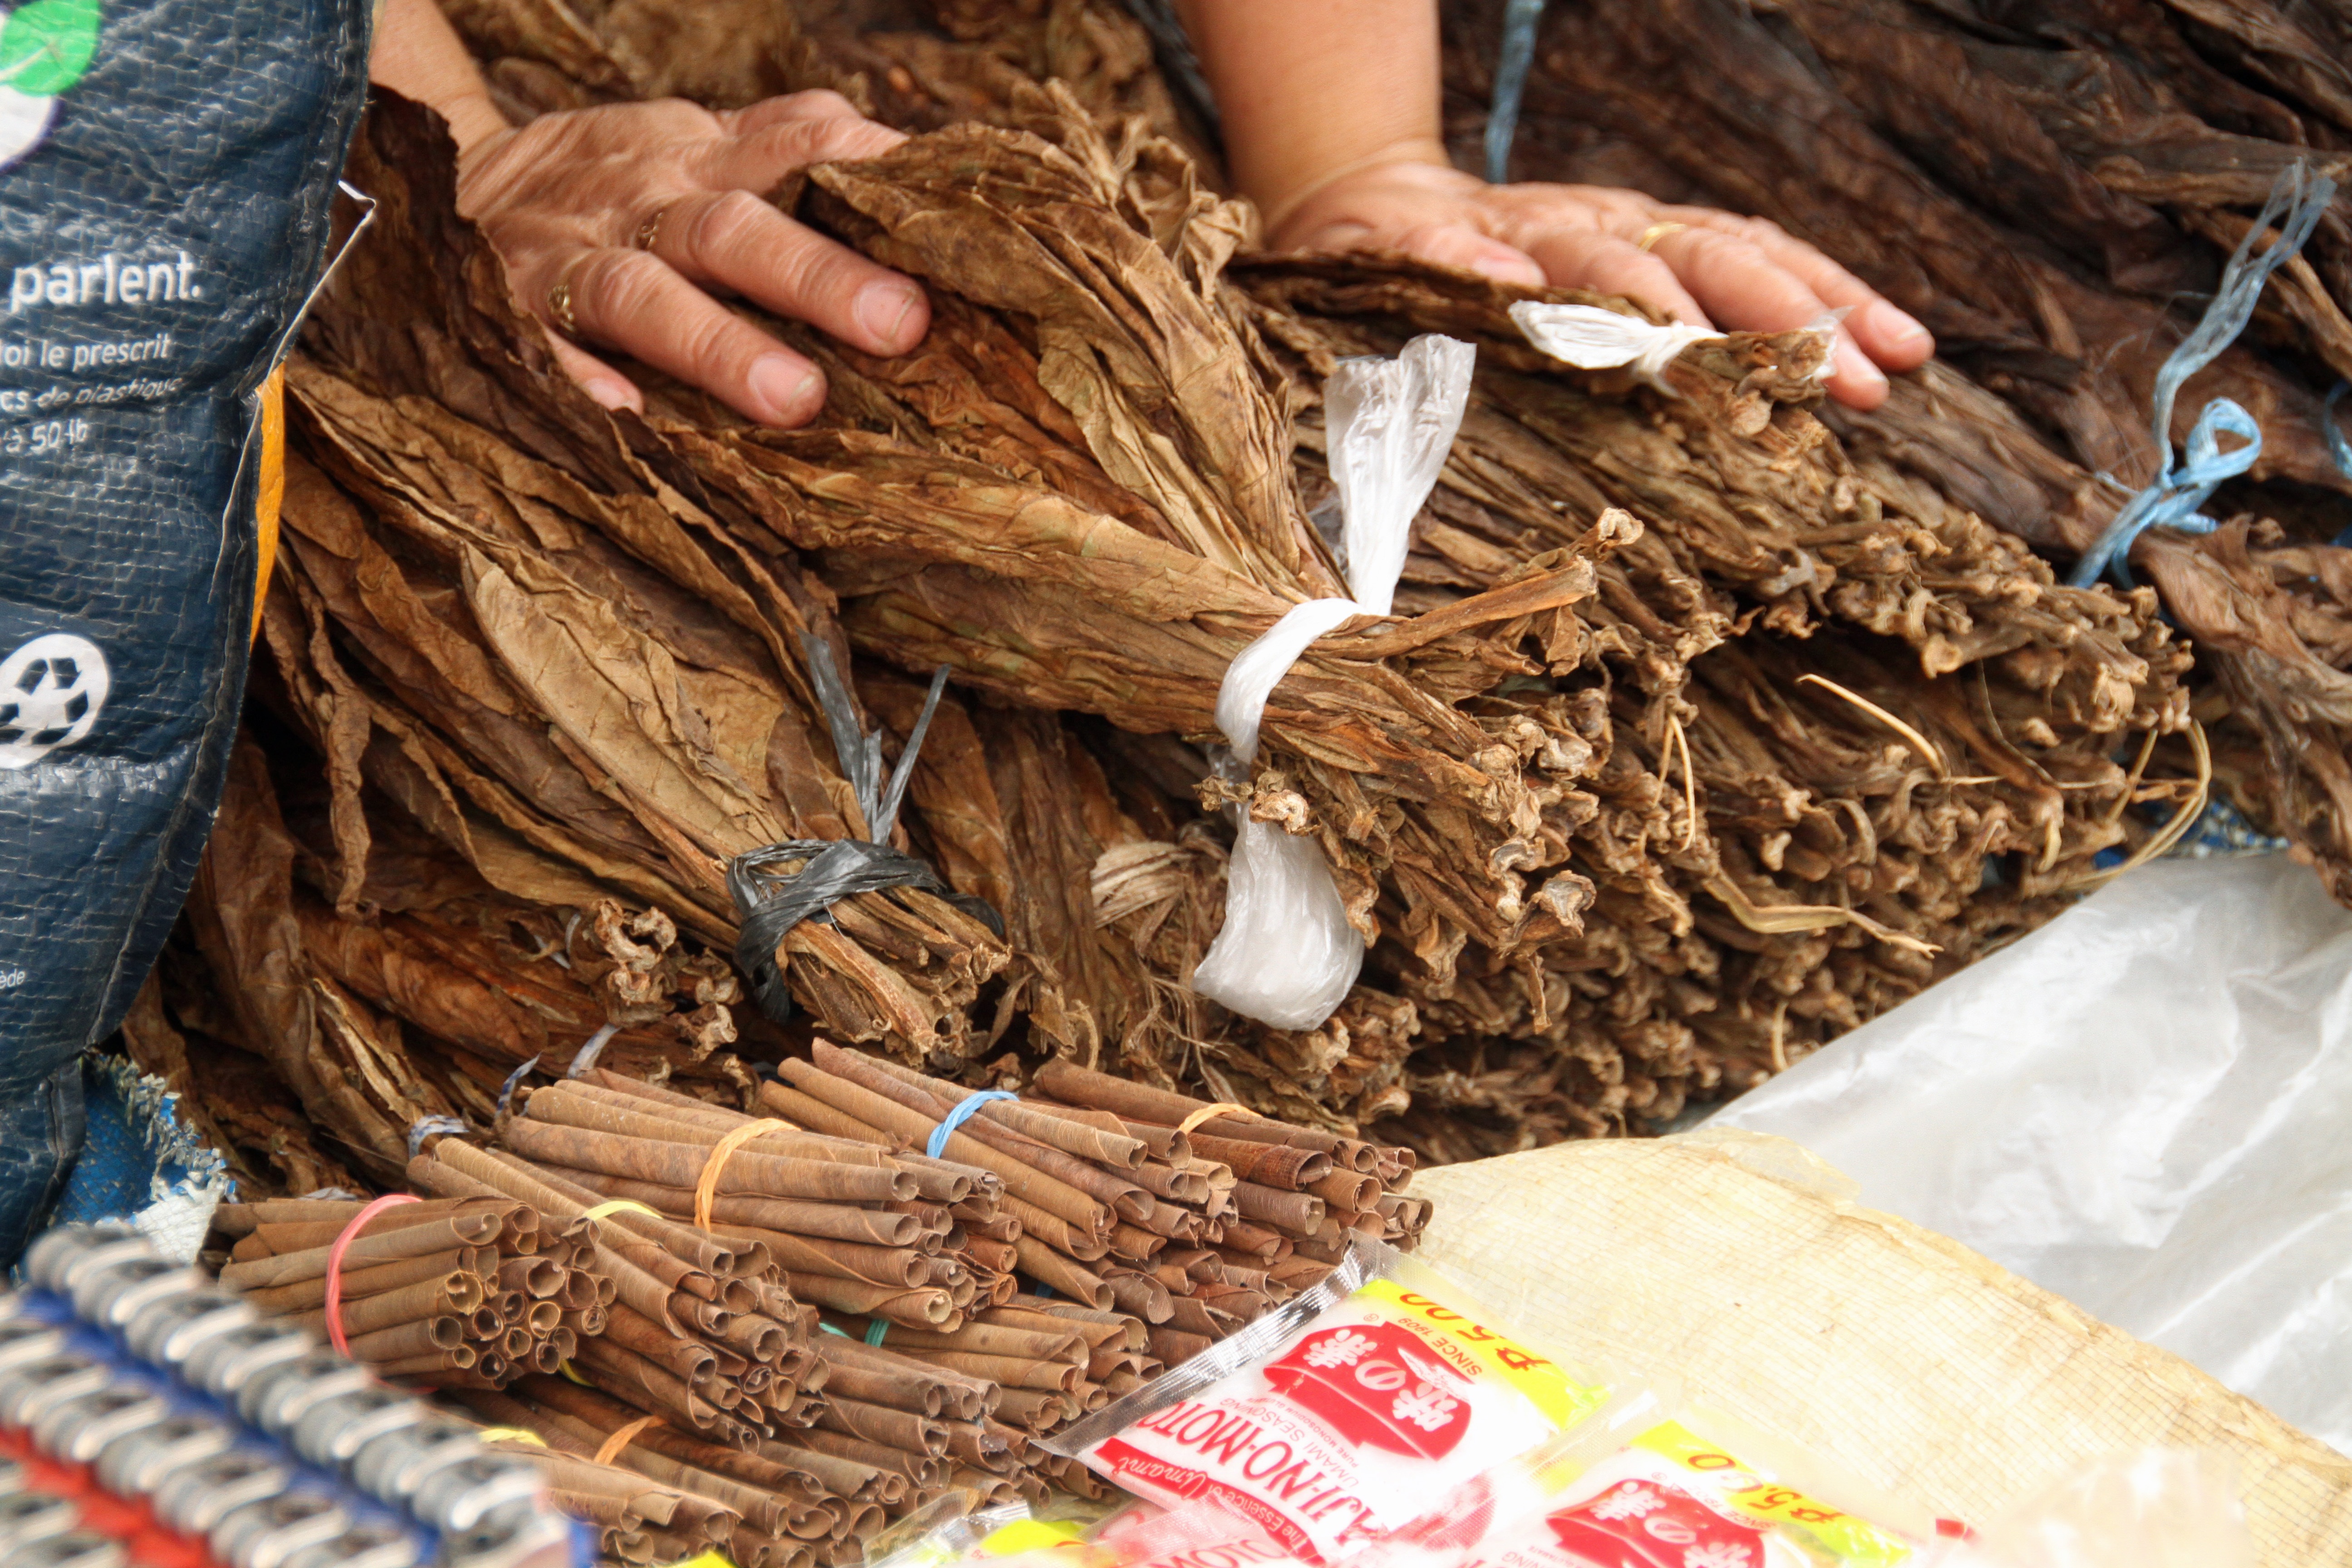
plant, wood, leaf, food, herb, produce, crop, brown, dried, agriculture, leaves, cigar, tobacco, flavor, unhealthy, grass family